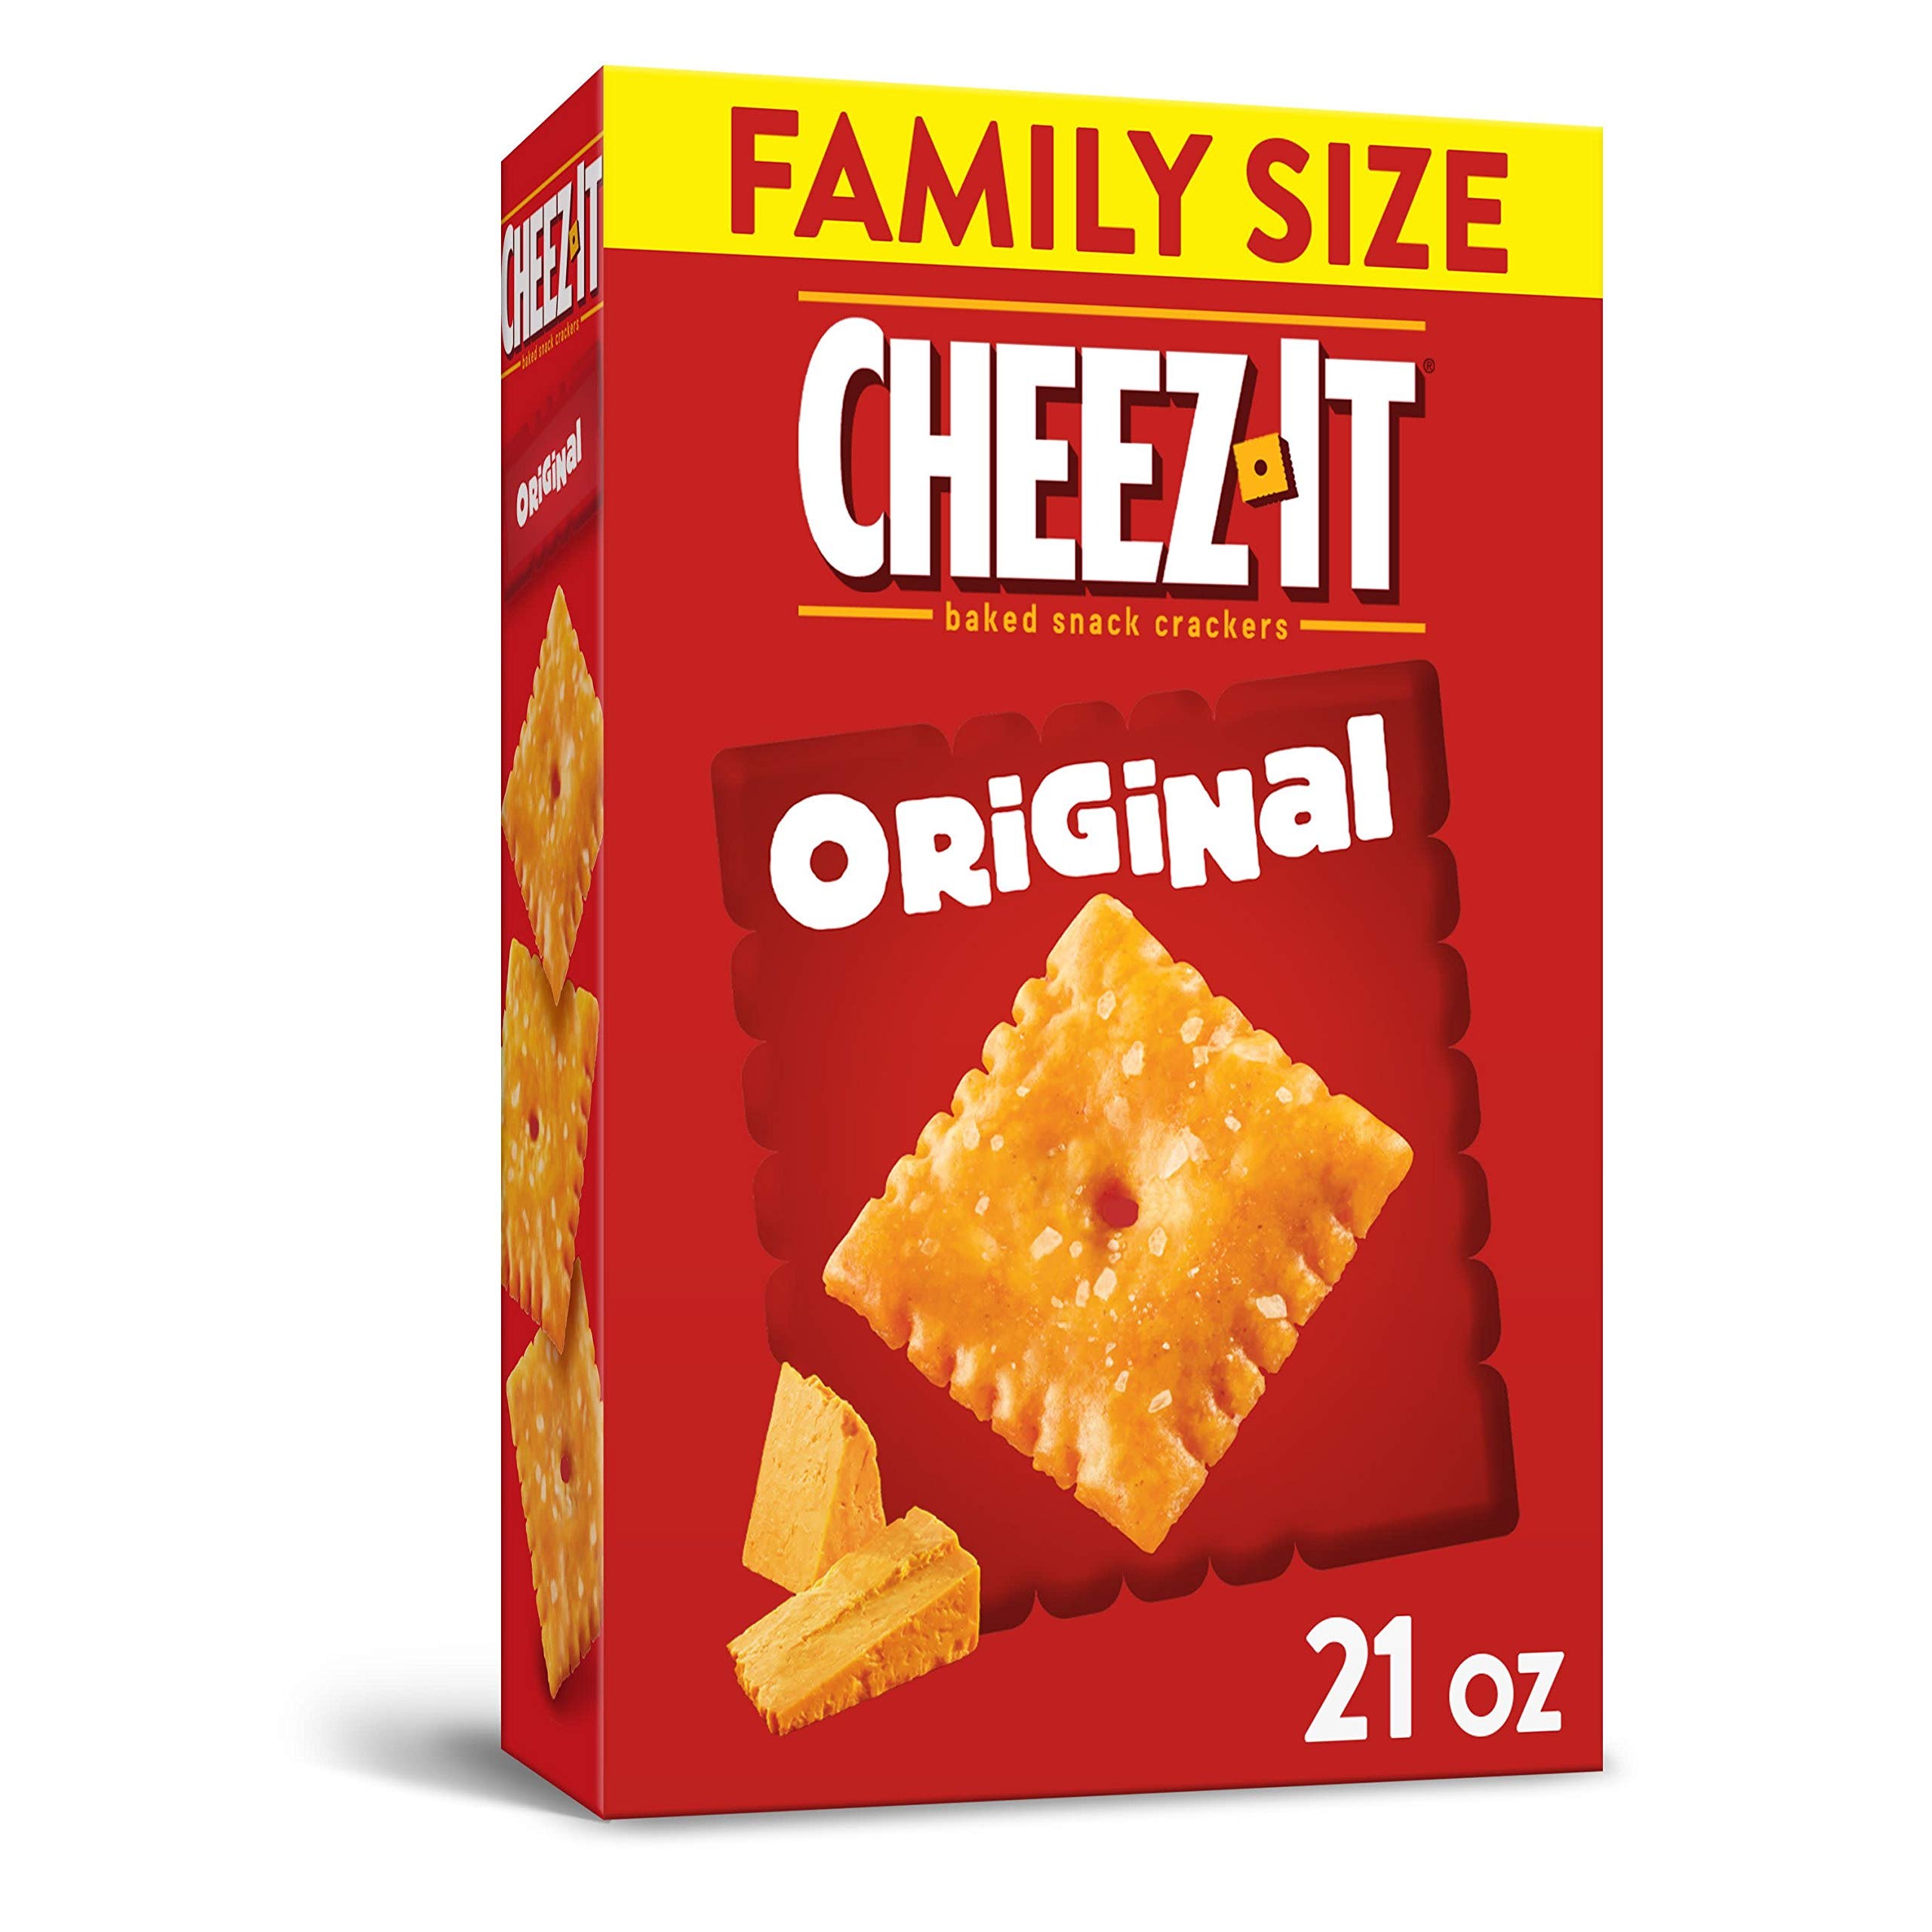
Item Name: Cheez-It Baked Snack Cheese Crackers, Original, Family Size, 21 oz Box
Bullet Point 1: Light and crispy bite-sized snack crackers made with real cheese and a dusting of salt
Bullet Point 2: Our cheesy baked crackers are packed for convenience and make a delicious anytime snack
Bullet Point 3: Made with 100% real cheese aged for a bold taste; A classic, family-favorite snack that’s perfect for kids and adults
Bullet Point 4: A travel-ready food; Makes a tasty bite at home or on the go; Ideal for gatherings, parties, snack spreads, and more; Stow in lunchboxes, totes, and backpacks
Bullet Point 5: Includes 1, 21-ounce family-sized box of ready-to-eat snack crackers; Packaged for freshness and great taste
Value: 63.0
Unit: ounce

Price: 6.59